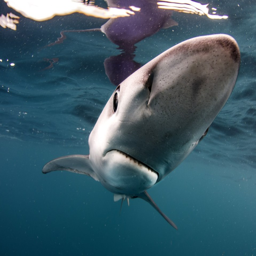
once person entered the water one of the sharks decided to nibble on his fin